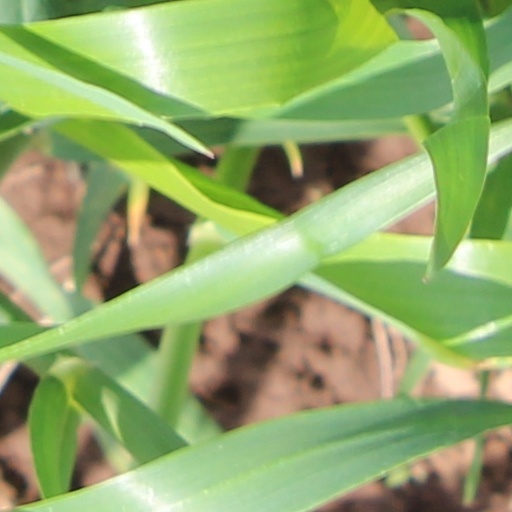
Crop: wheat